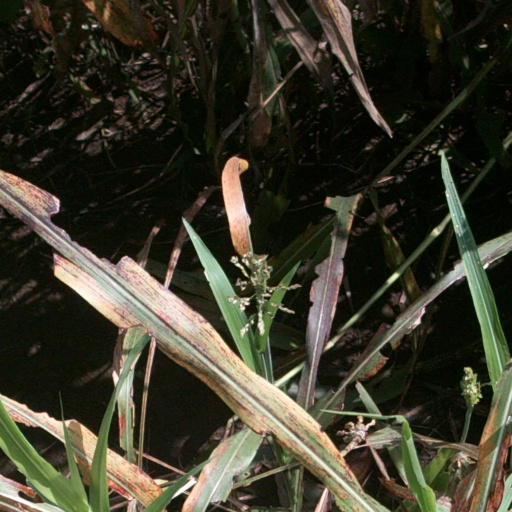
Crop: sorghum